Muslim Brotherhood

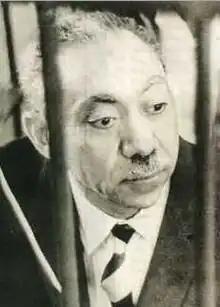
Brotherhood theorist Sayyid Qutb, who was executed in 1966

In 1952 Egypt's monarchy was overthrown by a group of nationalist military officers (Free Officers Movement) who had formed a cell within the Brotherhood during the first war against Israel in 1948. However, after the revolution Gamal Abdel Nasser, the leader of the 'free officers' cell, after deposing the first President of Egypt, Muhammad Neguib, in a coup, quickly moved against the Brotherhood, blaming them for an attempt on his life. The Brotherhood was again banned and this time thousands of its members were imprisoned, many being tortured and held for years in prisons and concentration camps. In the 1950s and 1960s many Brotherhood members sought sanctuary in Saudi Arabia. From the 1950s, al-Banna's son-in-law Said Ramadan emerged as a major leader of the Brotherhood and the movement's unofficial foreign minister. Ramadan built a major center for the Brotherhood centered on a mosque in Munich, which became "a refuge for the beleaguered group during its decades in the wilderness". In the 1960s, Ramadan worked closely with Mahmoud K. Muftić, a Bosnian Muslim exile who had married his cousin, who helped build links between the Muslim Brotherhood and various anti-communist exile groups in Europe and the Middle East.